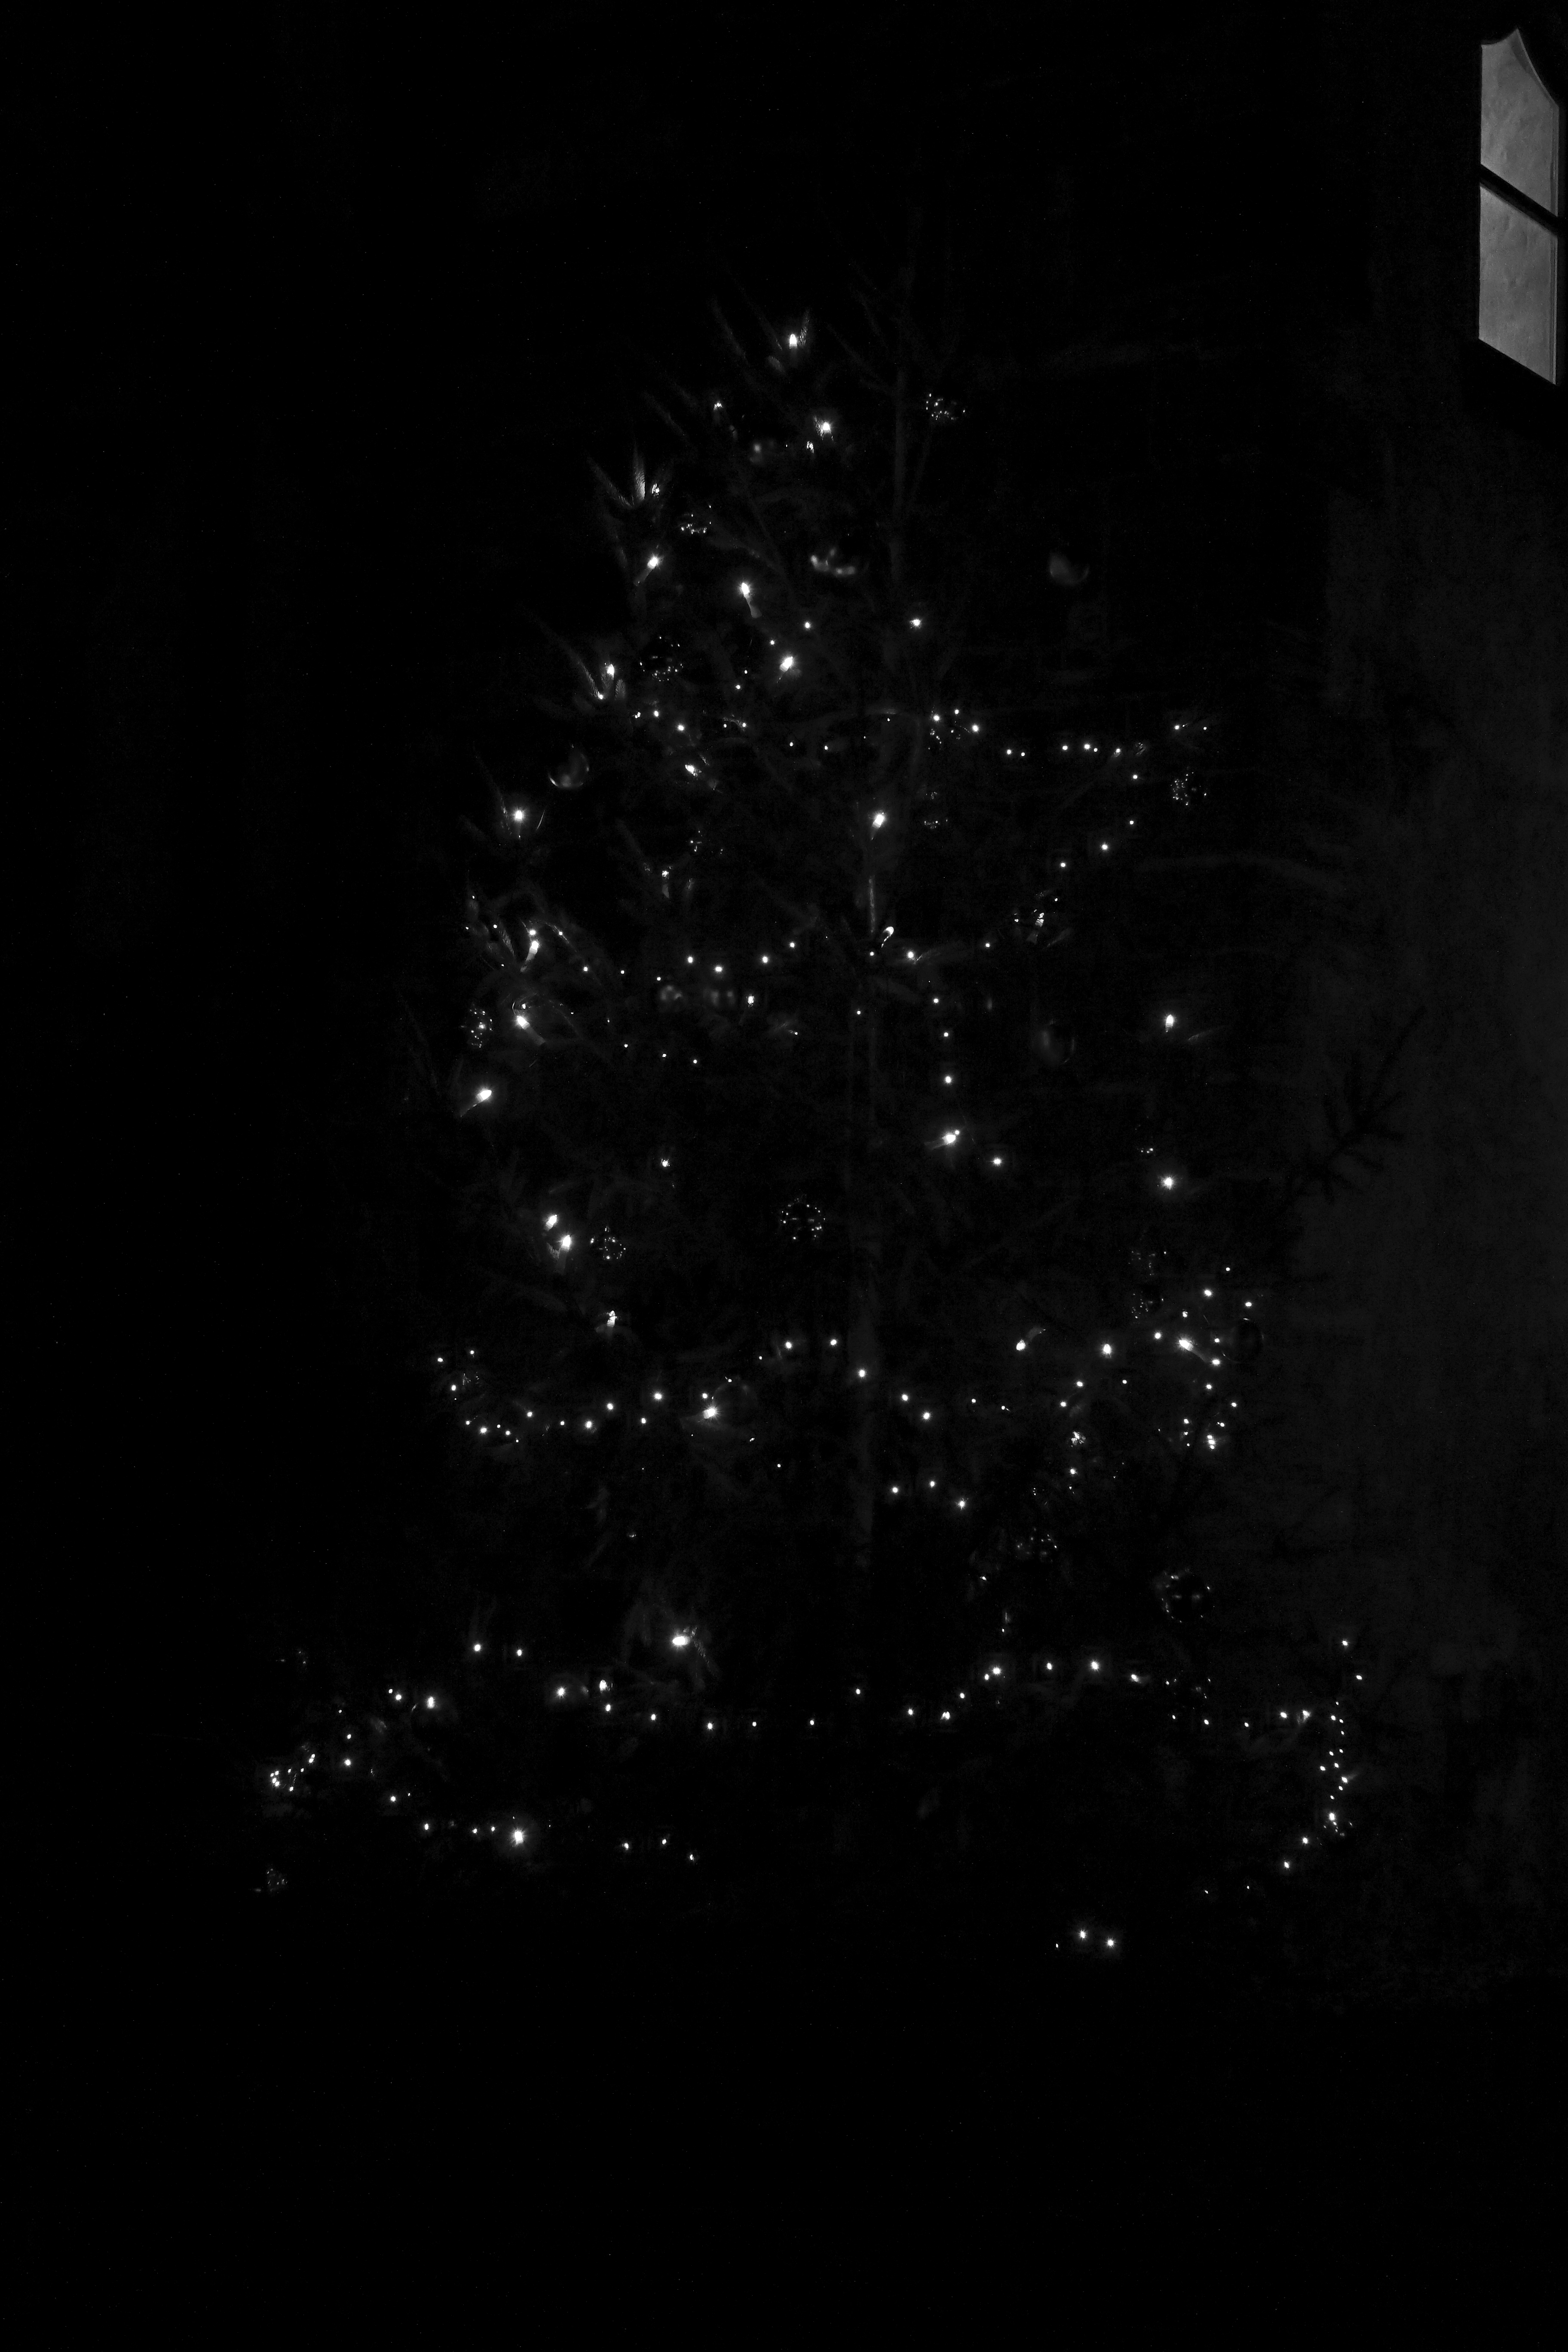
black and white, night, star, line, darkness, black, monochrome, christmas, bw, blackandwhite, blackwhite, astronomy, germany, deutschland, alemania, allemagne, sw, schwarzweiss, schwarzweis, xmas, christmastree, midnight, weihnachten, germania, schwarzweissfotografie, schwarzweisfotografie, weihnachtsbaum, halle, hallesaale, saxonyanhalt, sachsenanhalt, astronomical object, monochrome photography